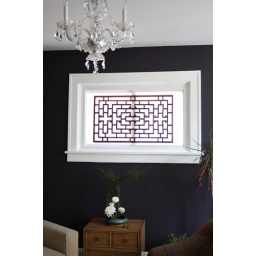
The Chinese window screen is antique and a pain in the arse to dust, but I love it anyway.